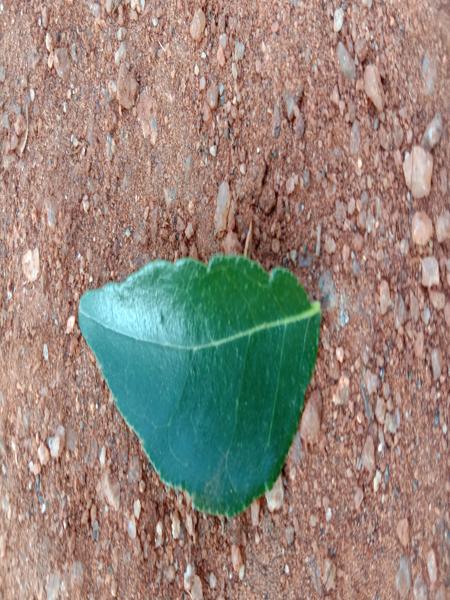
Plant: Curry